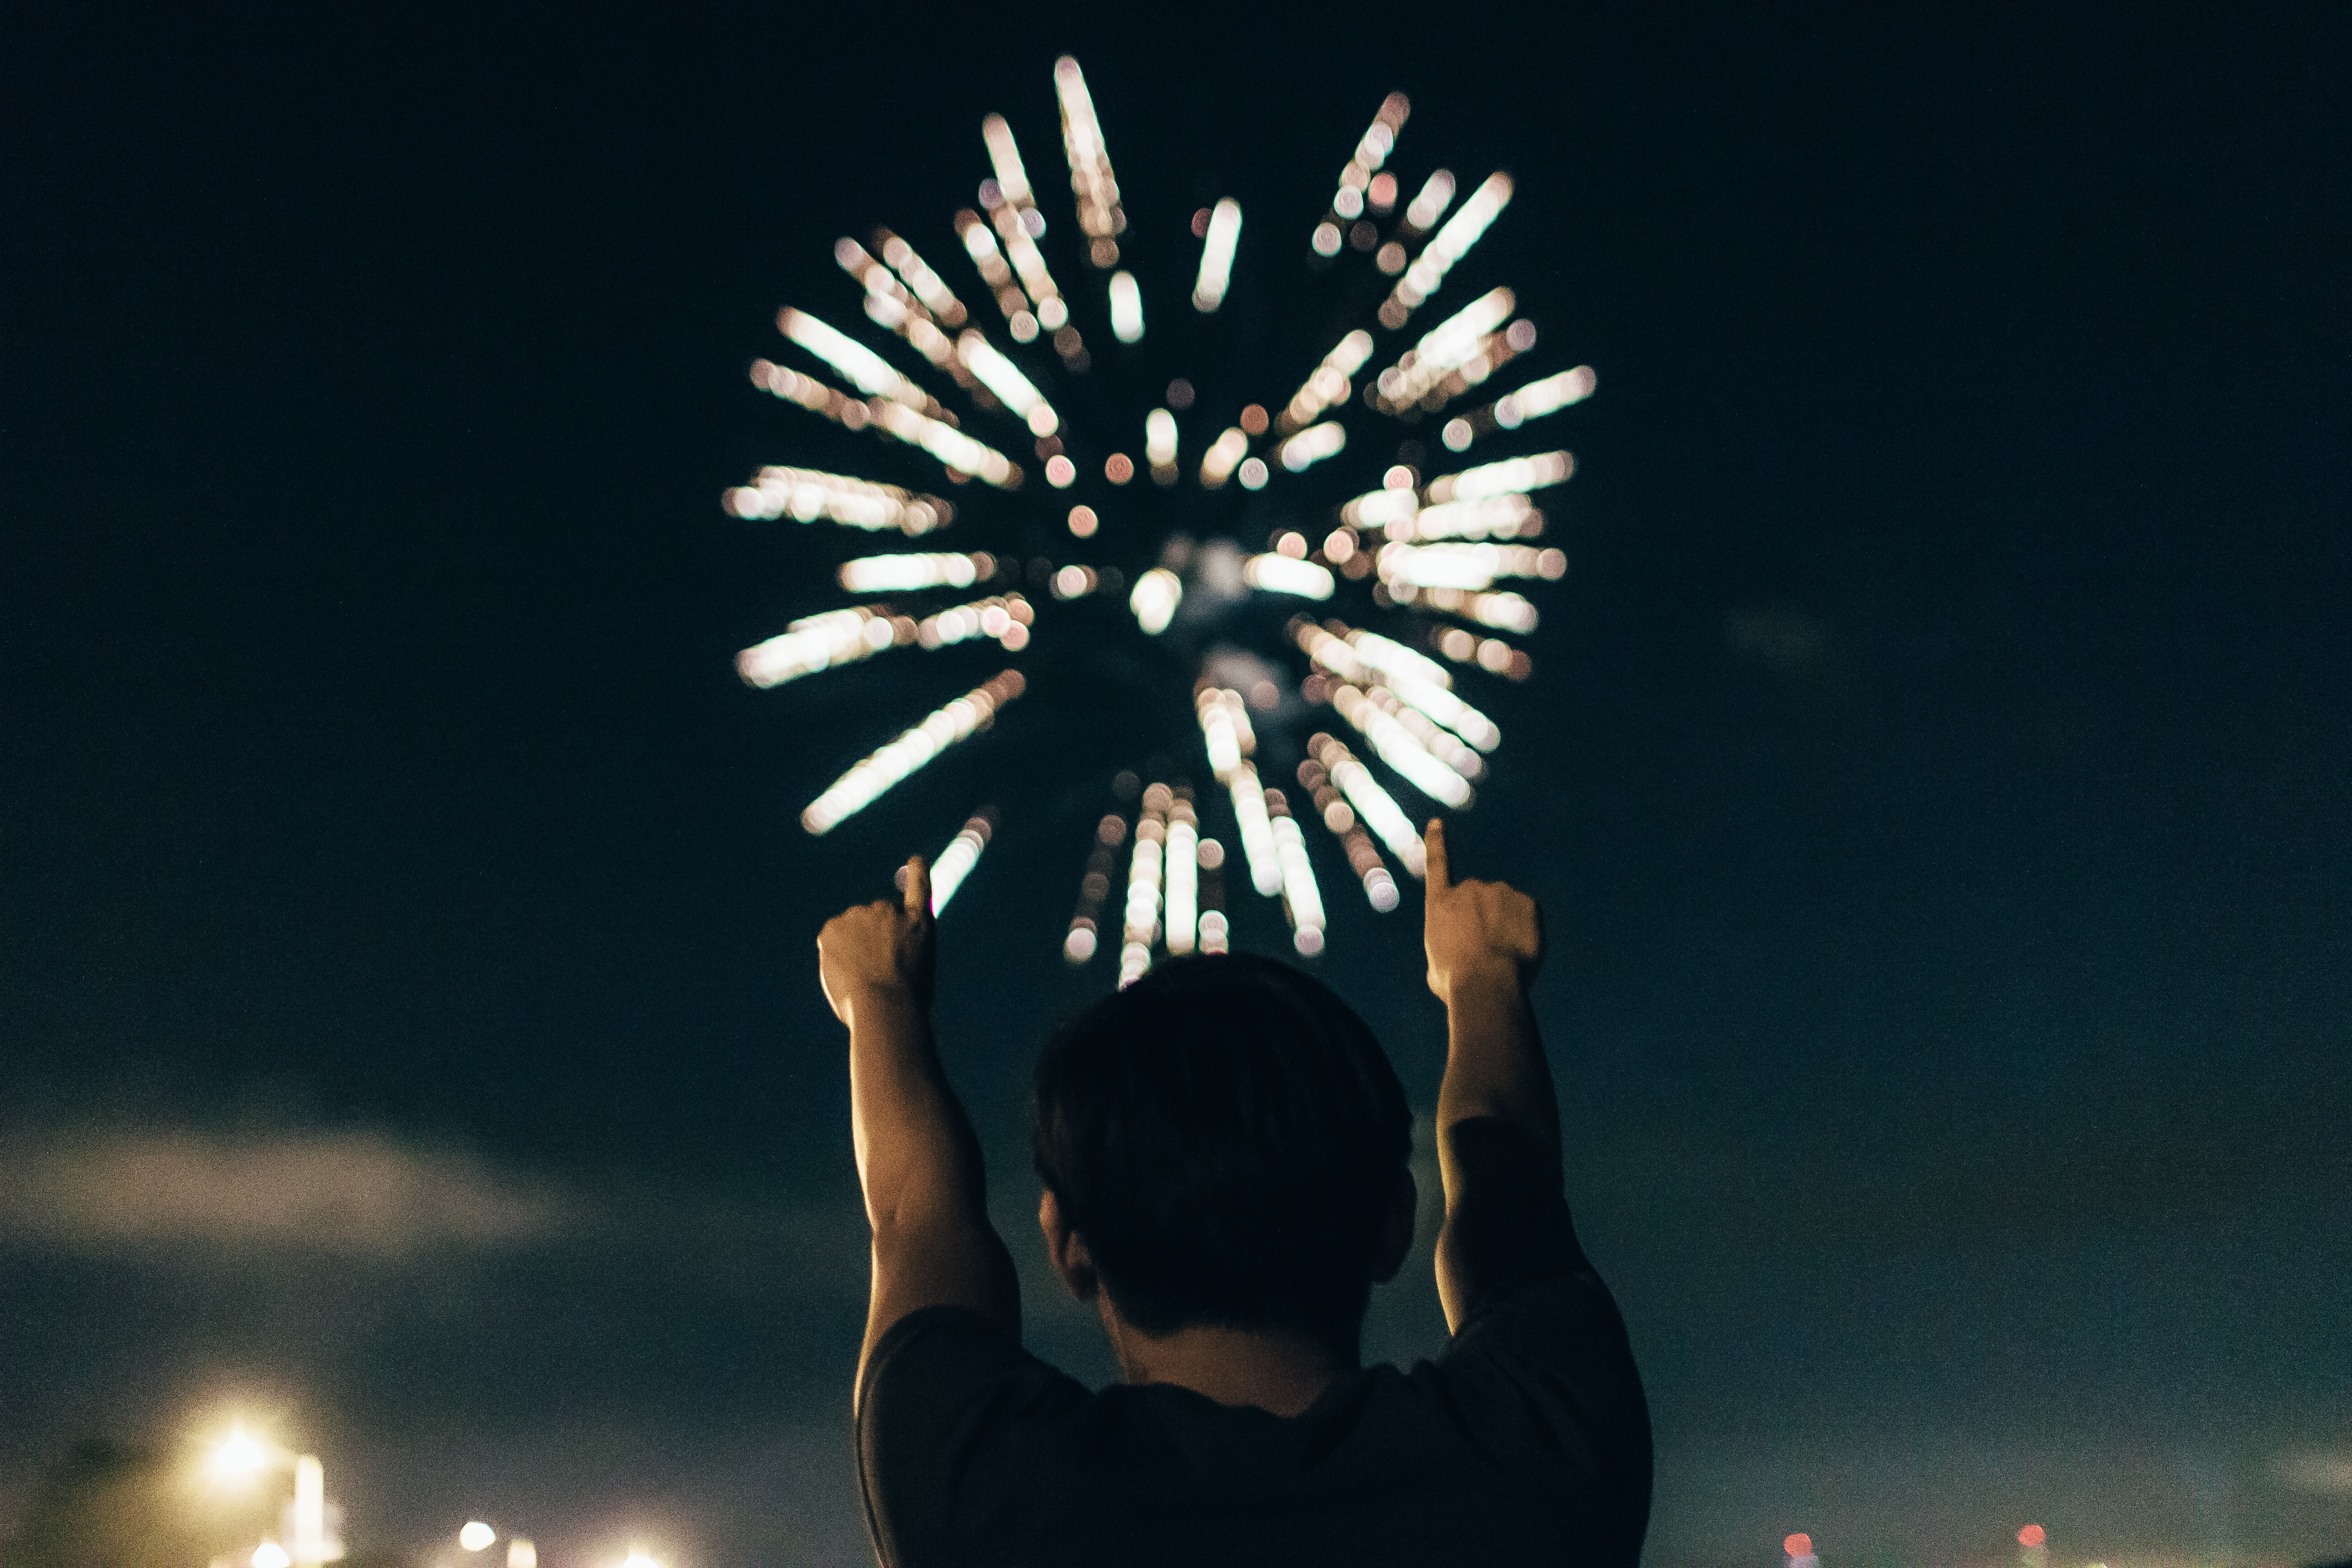
man, person, night, flower, recreation, sparkler, celebration, new year, celebrate, 2016, fireworks, hands, event, watching, new year's eve, outdoor recreation